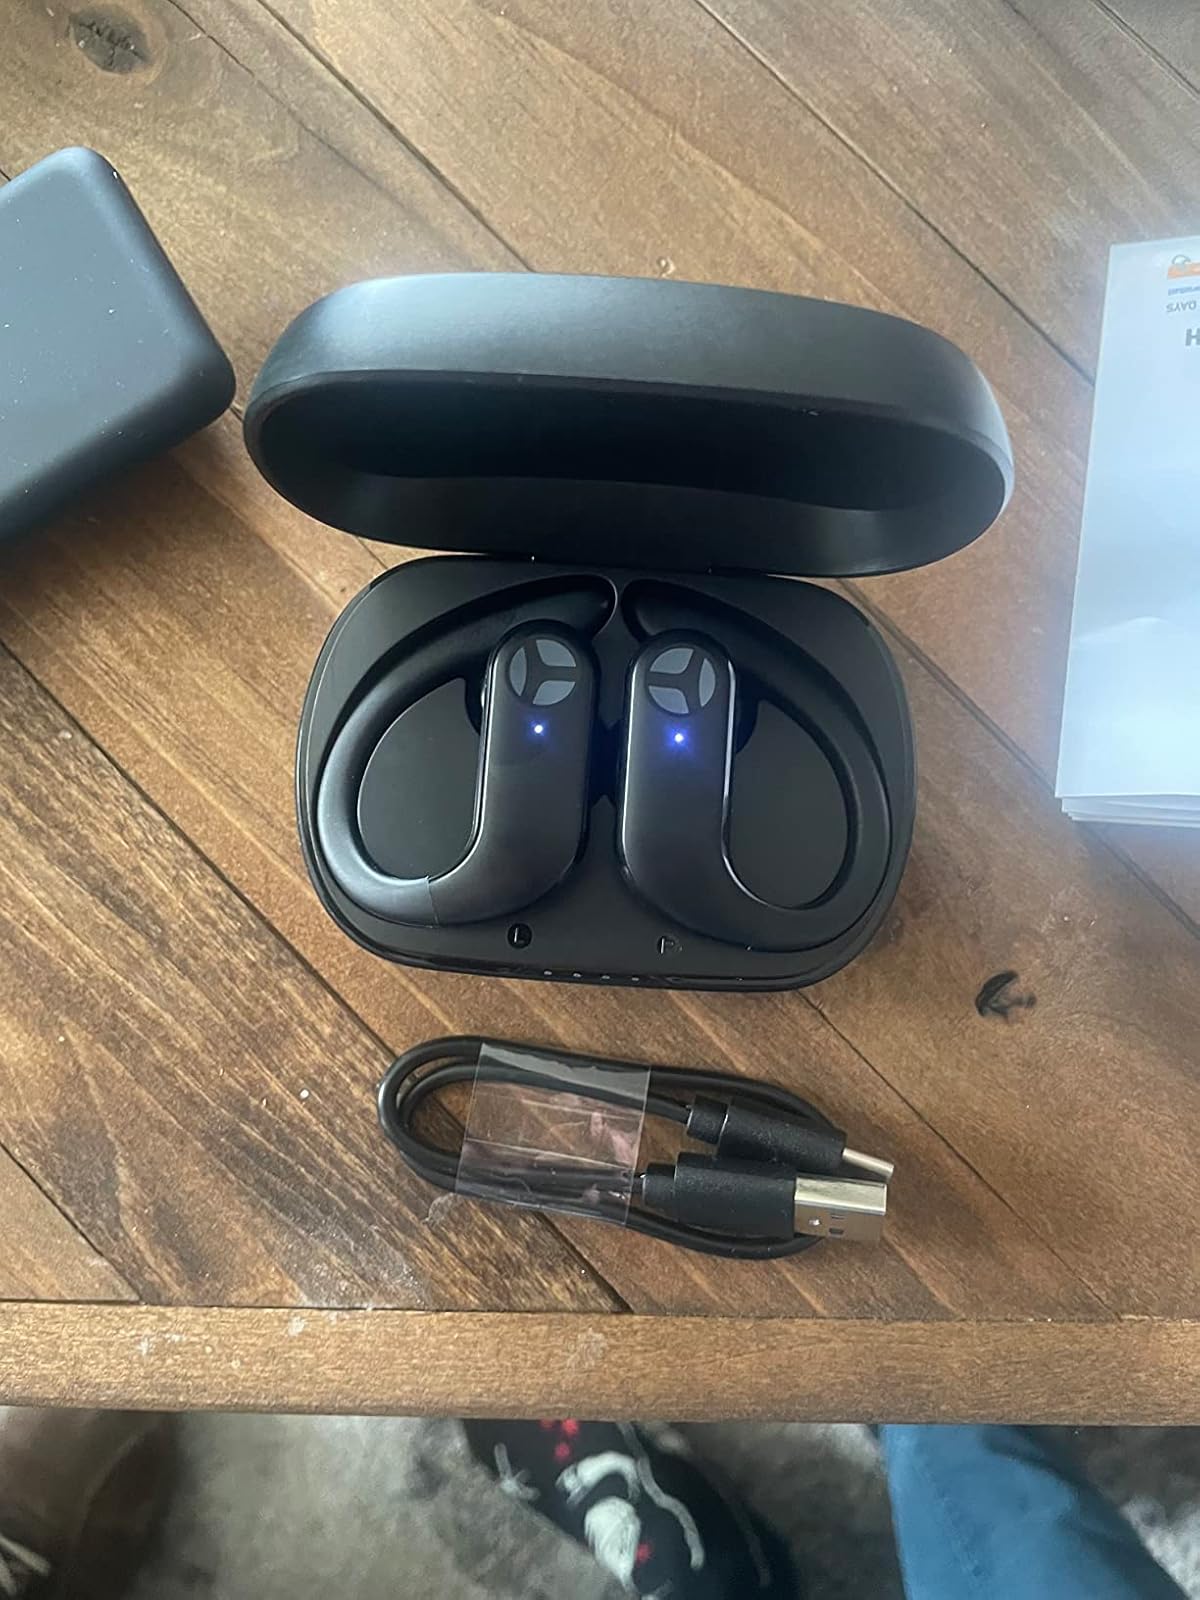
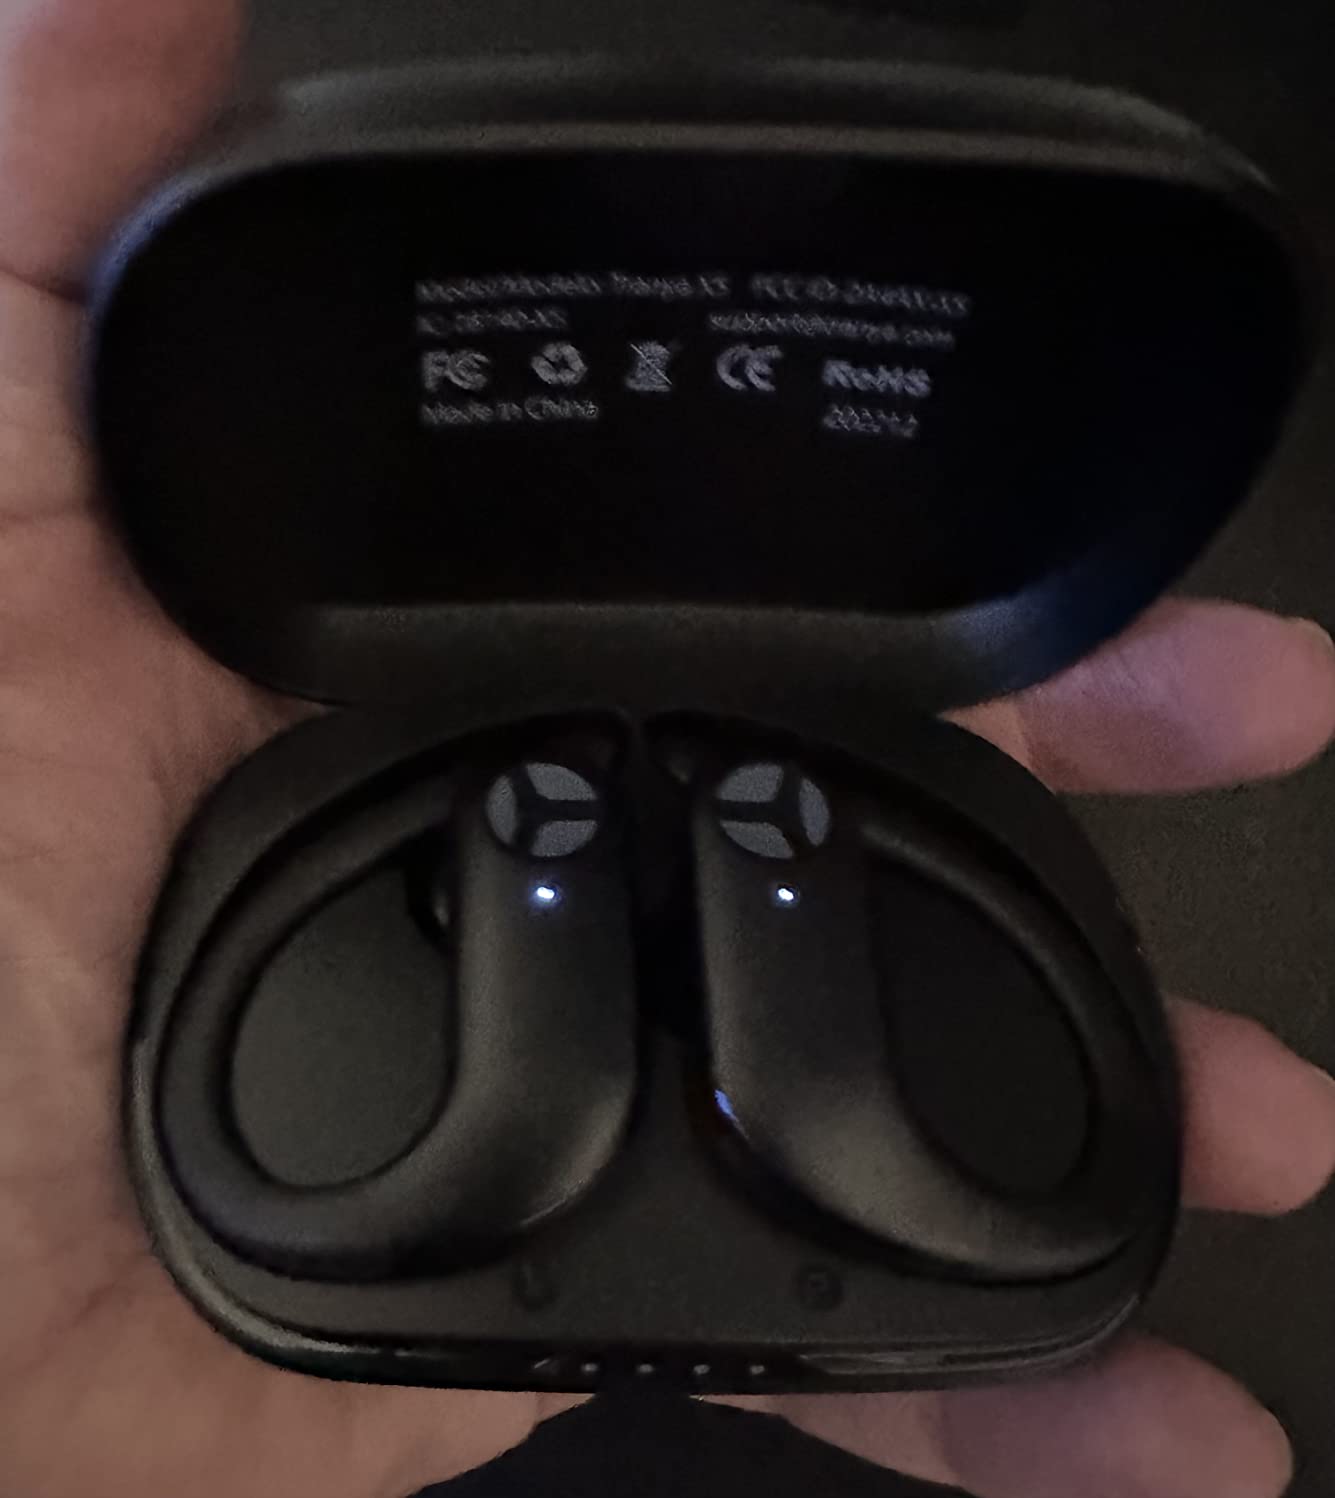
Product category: earbuds
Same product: yes